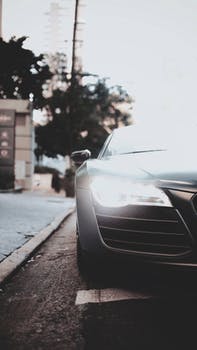
Label: No Watermark